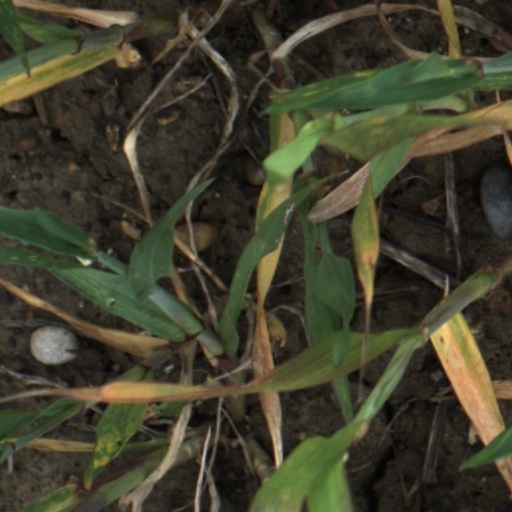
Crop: wheat